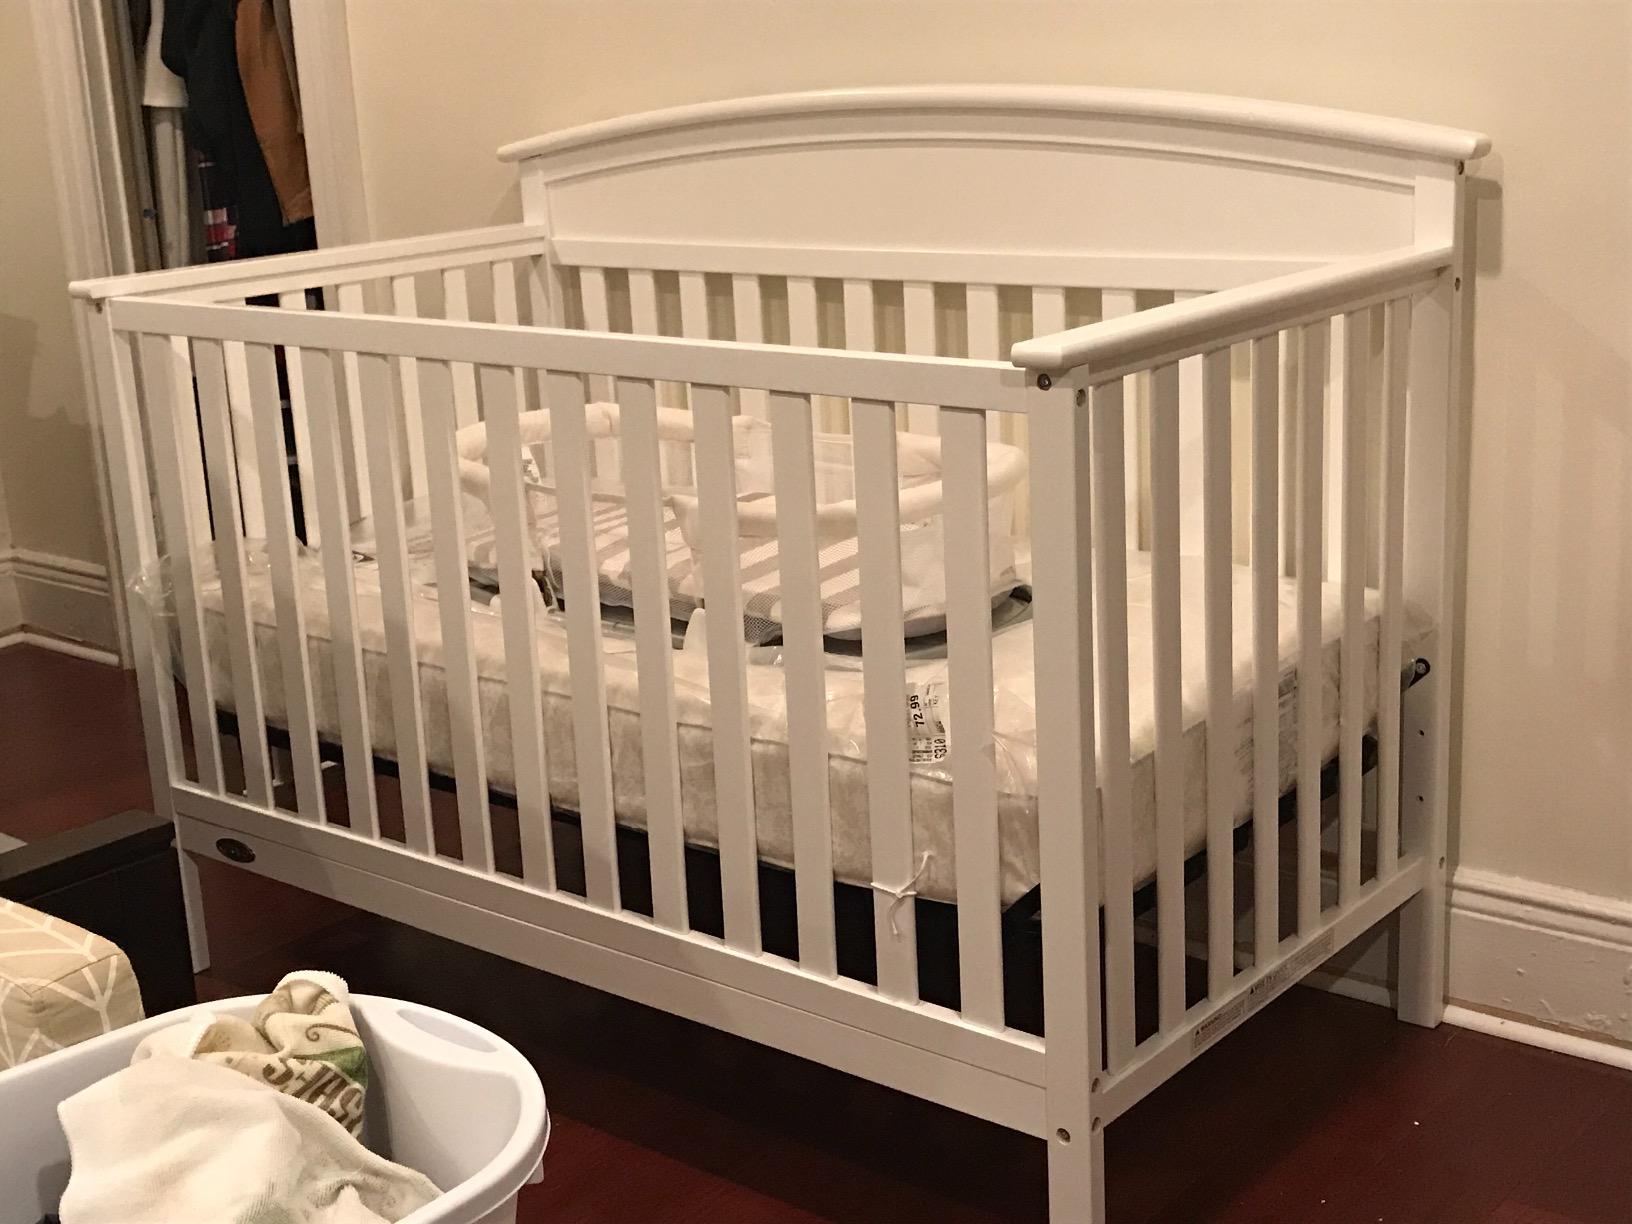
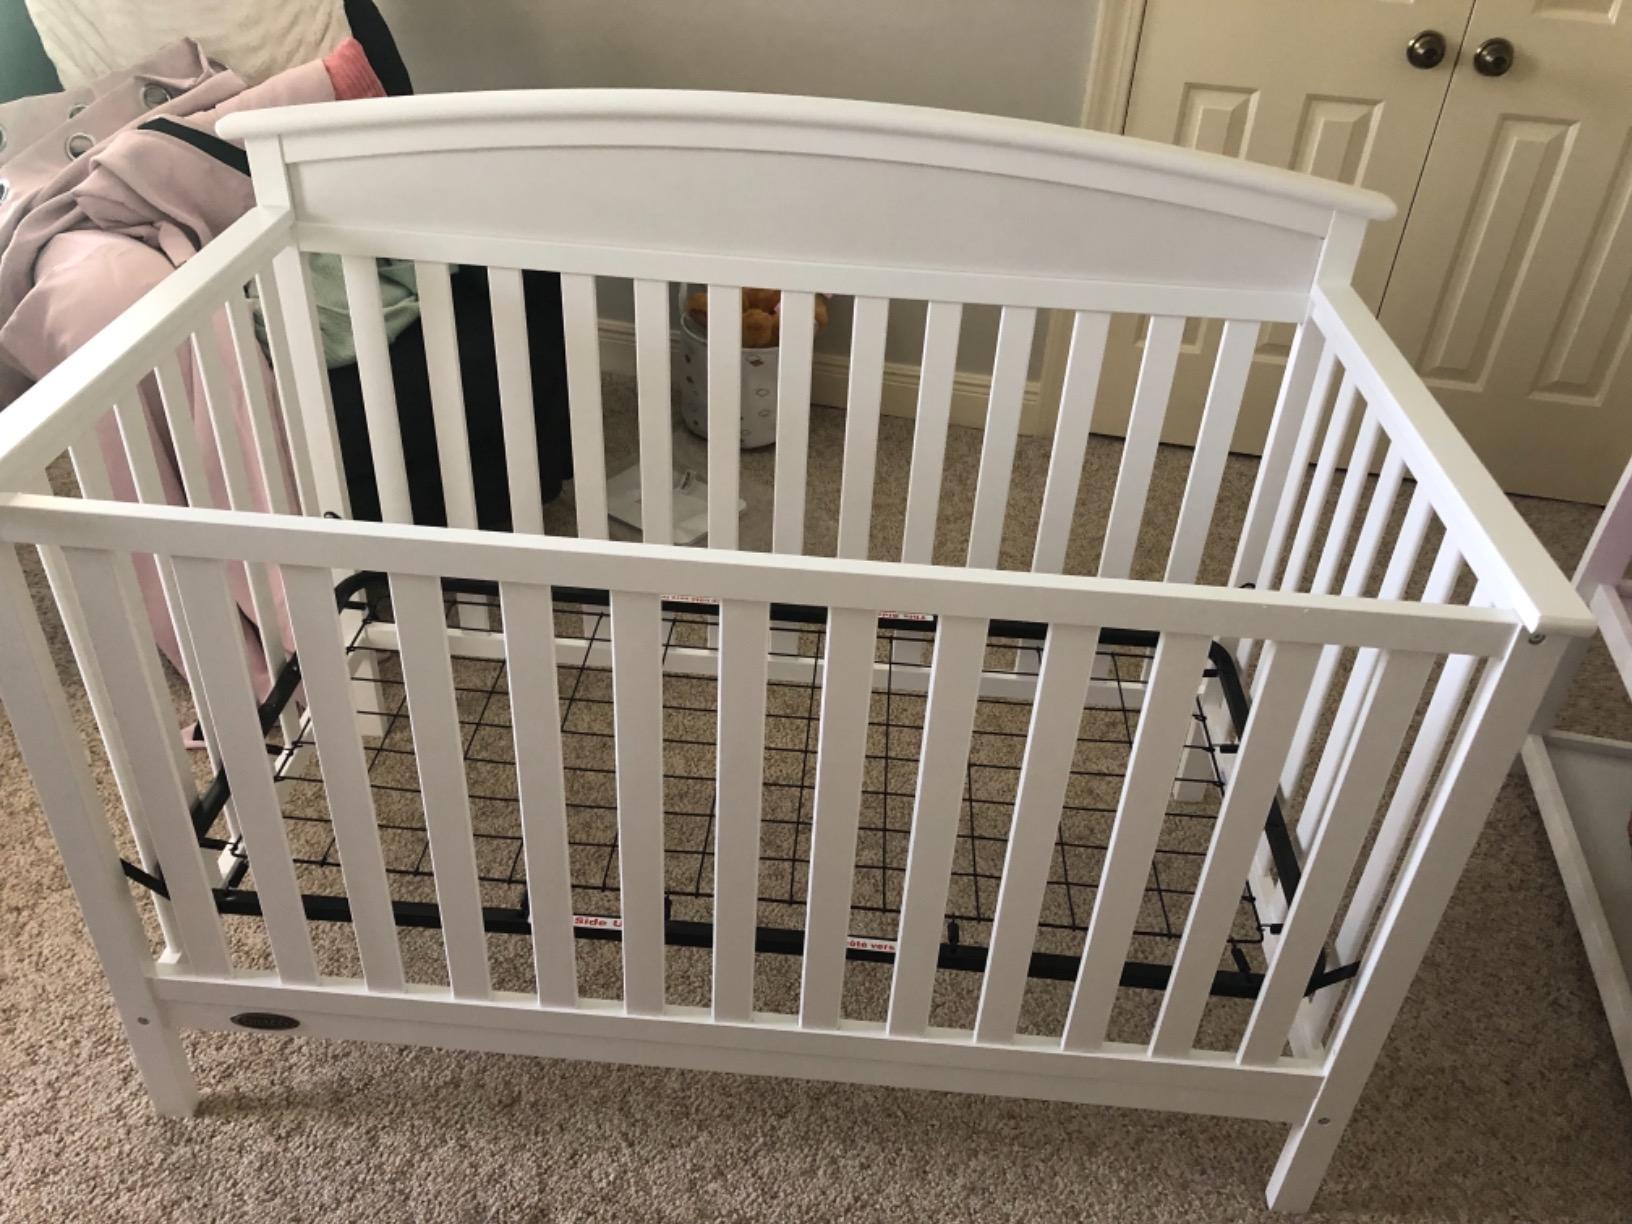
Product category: products_crib
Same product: yes